Enemy Territory (film)

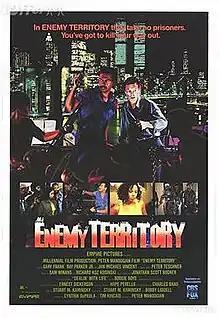

Enemy Territory is a 1987 American action film directed by Peter Manoogian from a screenplay by Stuart M. Kaminsky and Bobby Liddell. The film stars Gary Frank, Ray Parker Jr., and Jan-Michael Vincent. The film is about an insurance salesman who inadvertently gets trapped in a New York City public housing apartment building that is controlled and terrorized by a local street gang. The film was released by Empire Pictures on May 22, 1987.